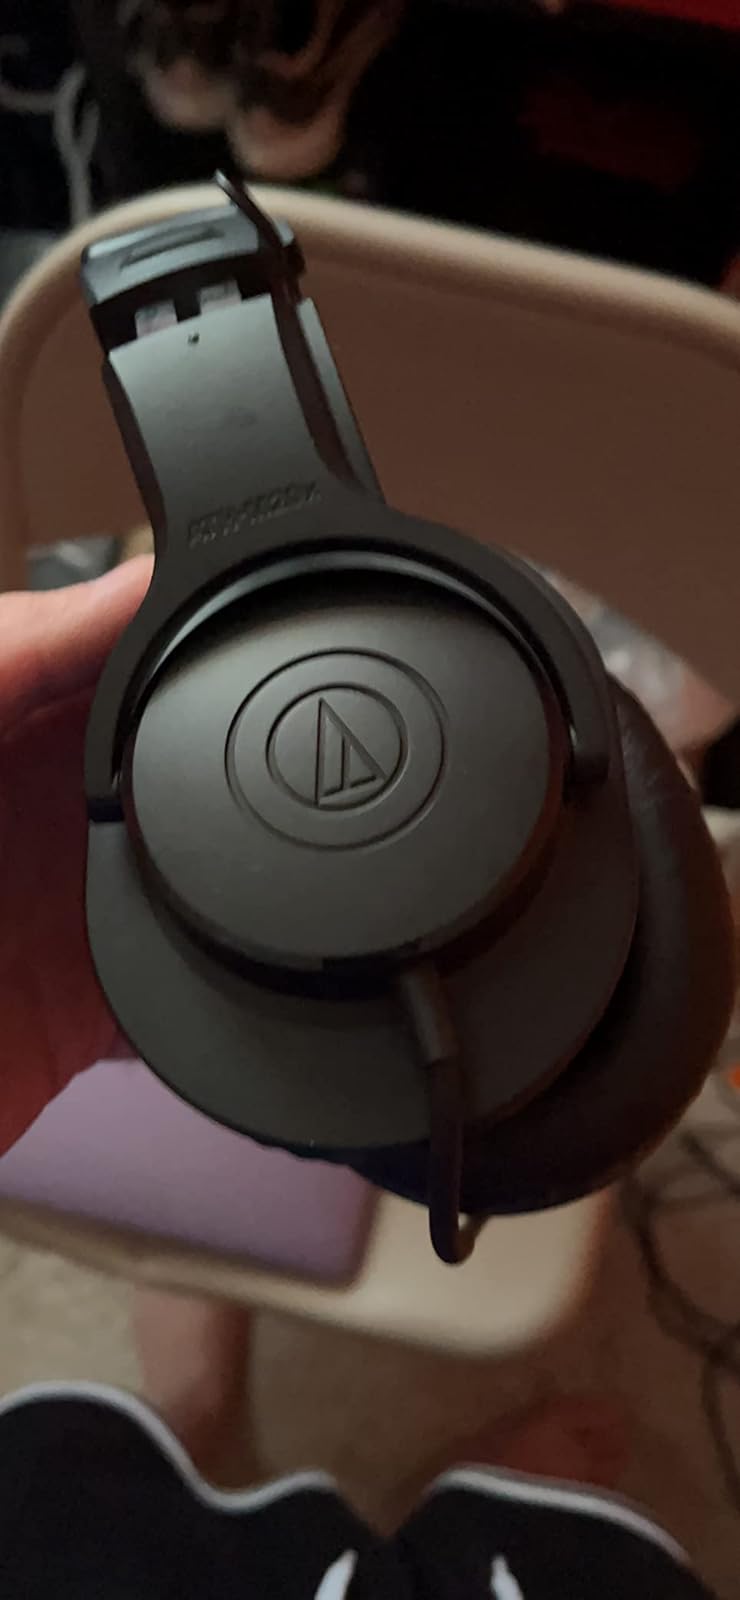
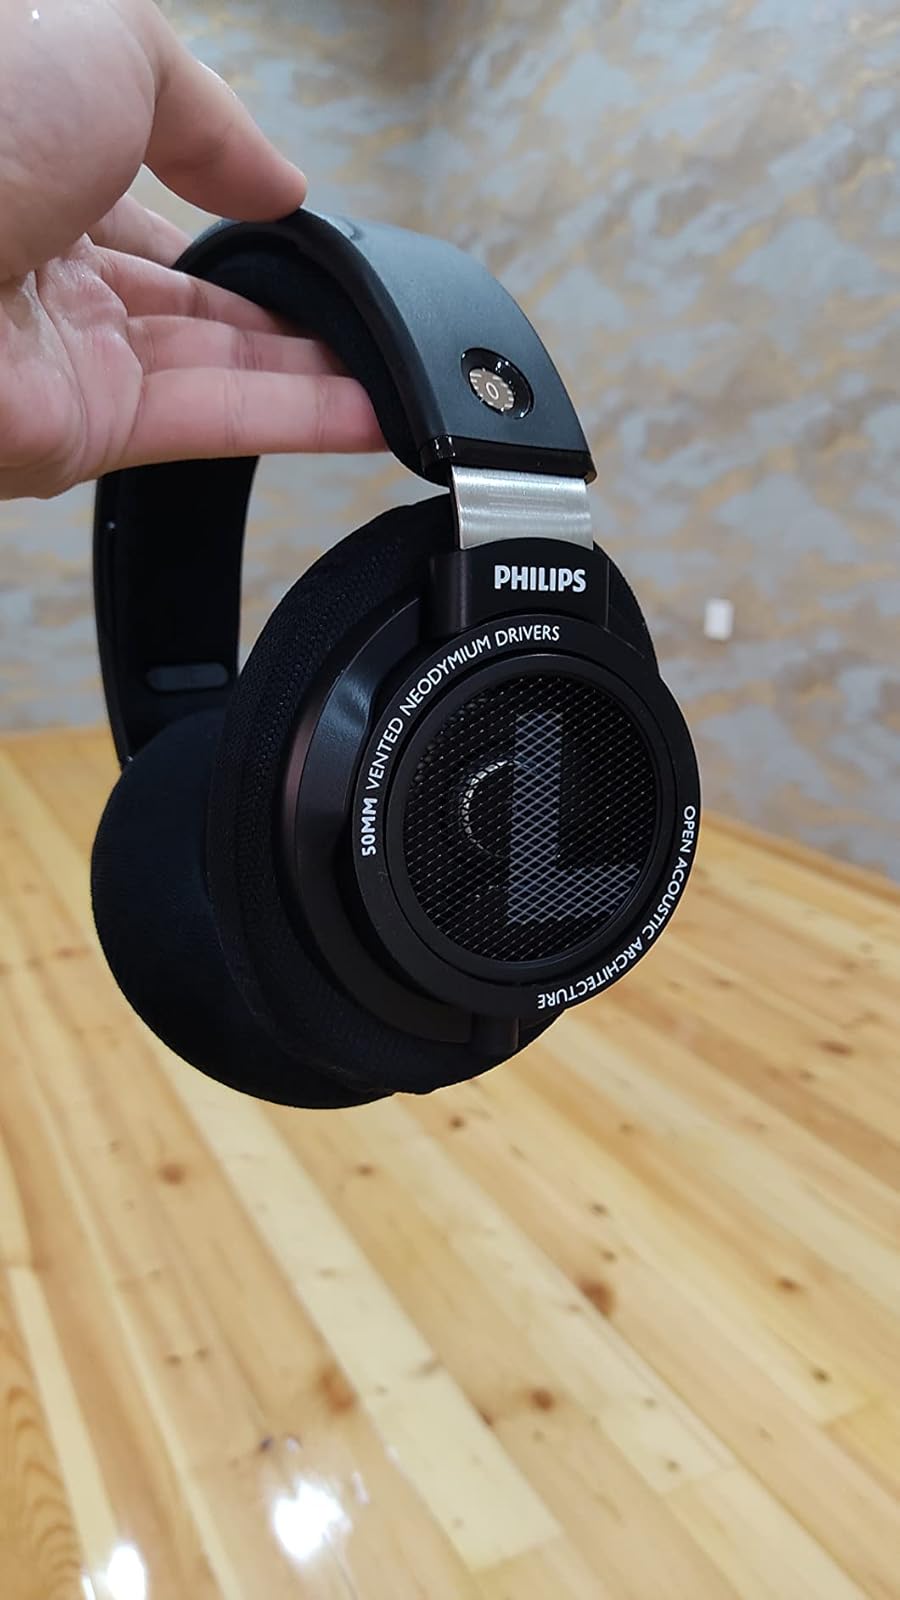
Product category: headphones
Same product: no